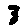
Label: 3